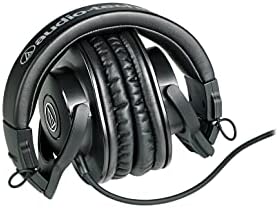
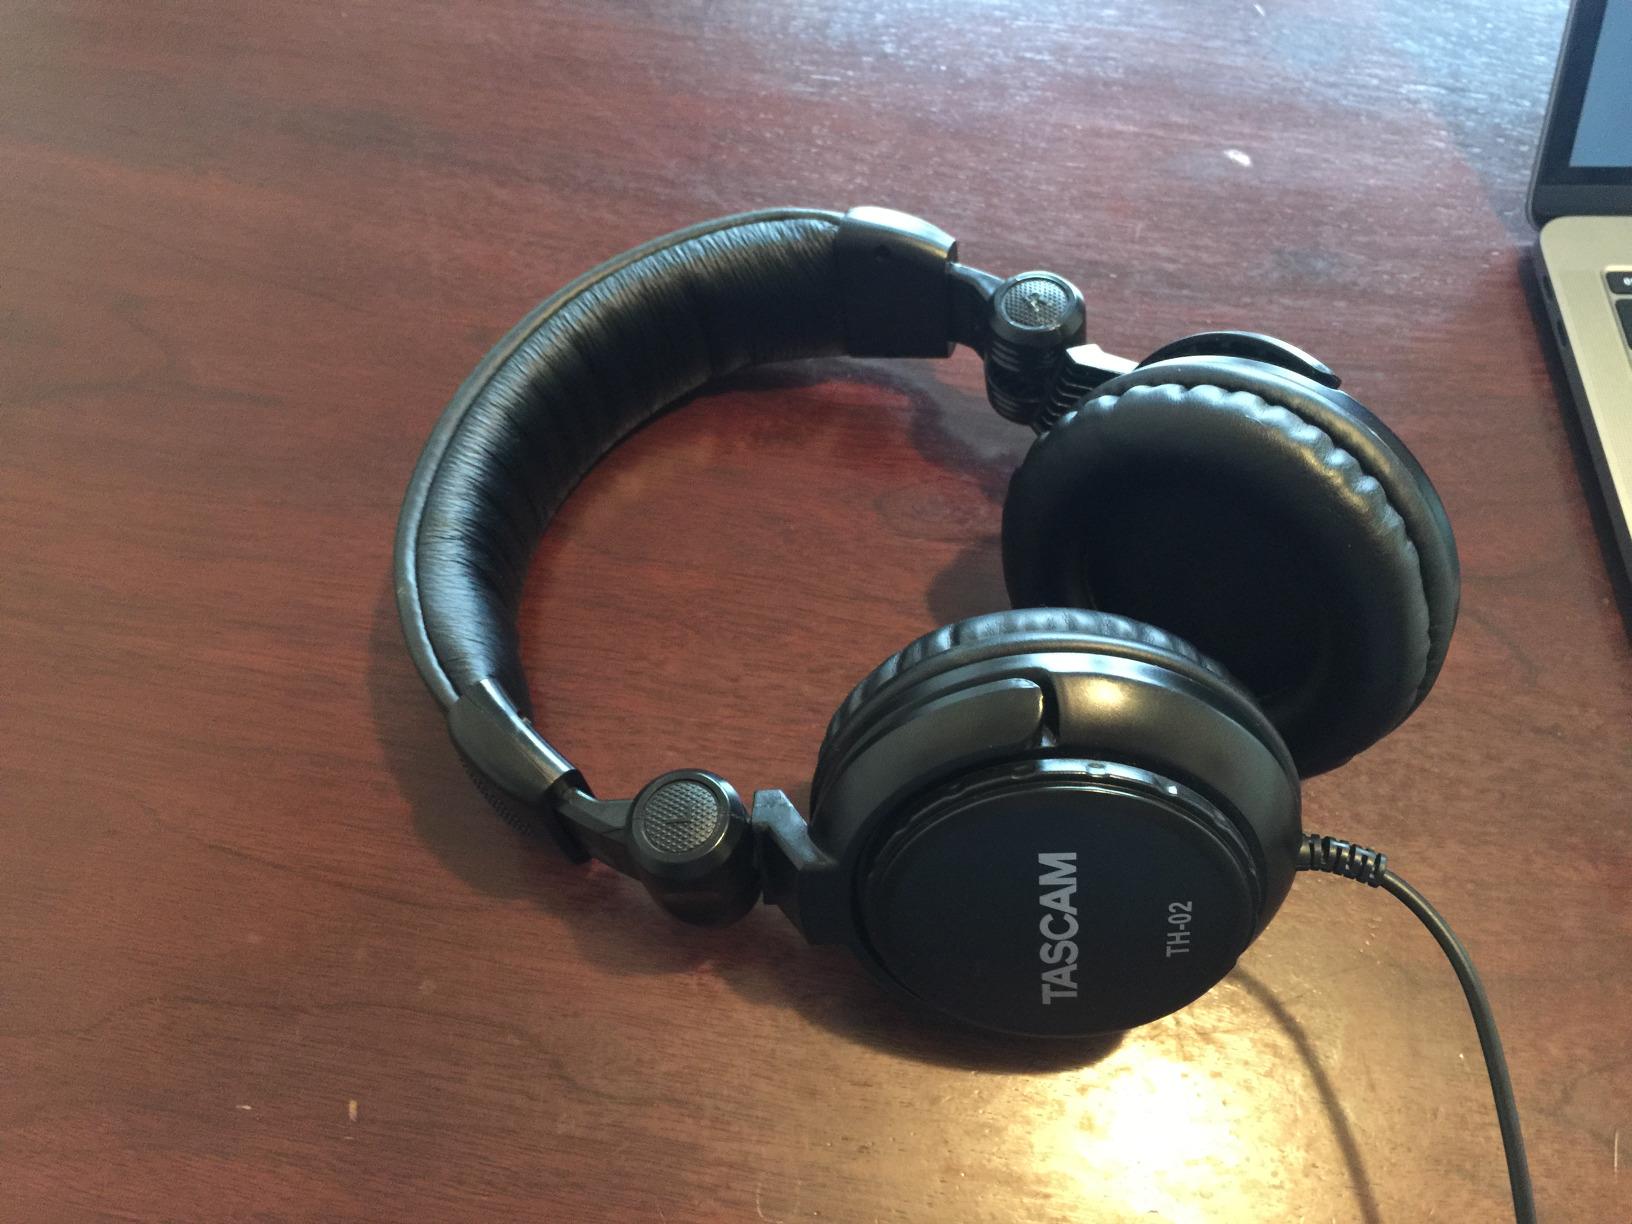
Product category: headphones
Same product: no